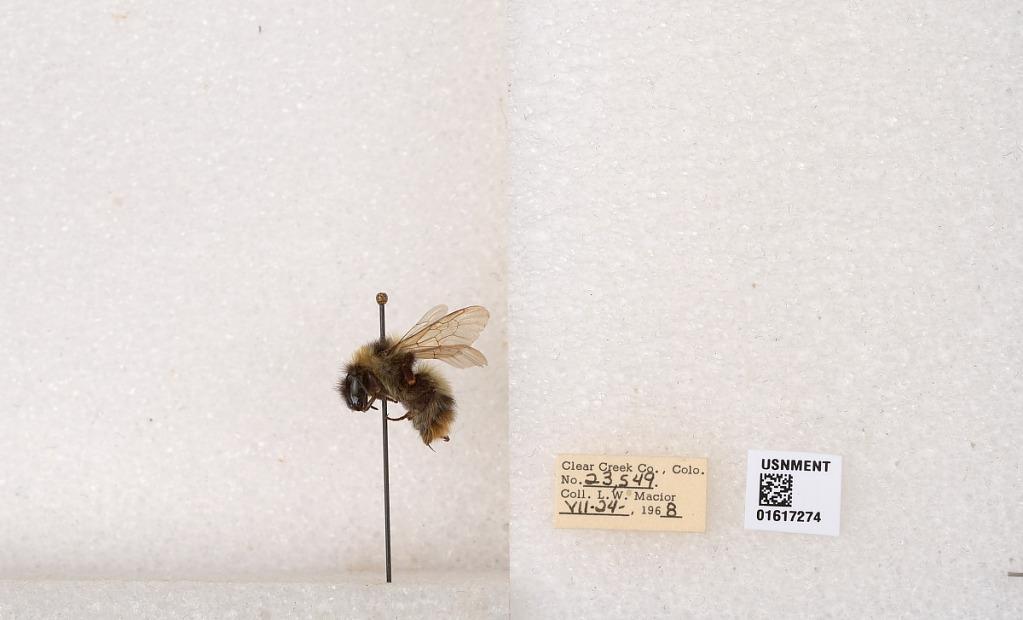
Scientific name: Bombus kirbyellus
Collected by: L. Macior
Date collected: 1968-7-24
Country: United States
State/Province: Colorado
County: Clear Creek
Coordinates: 39.6891, -105.644